Rissole
Also known as:
ca - Catalan: Rissoles
cy - Welsh: Risol
es - Spanish: Rissole
fr - French: Rissoles
hy - Armenian: Ռիսոլե
id - Indonesian: Risoles
jv - Javanese: Risoles
min - Minangkabau: Risoles
pt - Portuguese: Rissole
ru - Russian: Рисоль
su - Sundanese: Risoles
uk - Ukrainian: Рісоля
Category: fritter (croquette)
Cuisine: French
Associated cuisines: French, British, Irish, Polish, Portuguese, Australian, New Zealand, Indonesian
Area: France, Great Britain, Ireland, Poland, Portugal, Australia, New Zealand, Indonesia
Countries: France, United Kingdom, Ireland, Poland, Portugal, Australia, New Zealand, Indonesia
Region: Global

This dish is a ball or flattened cake of chopped meat, fish, or Vegetable mixed with herbs or spices, then coated in breadcrumbs and fried.

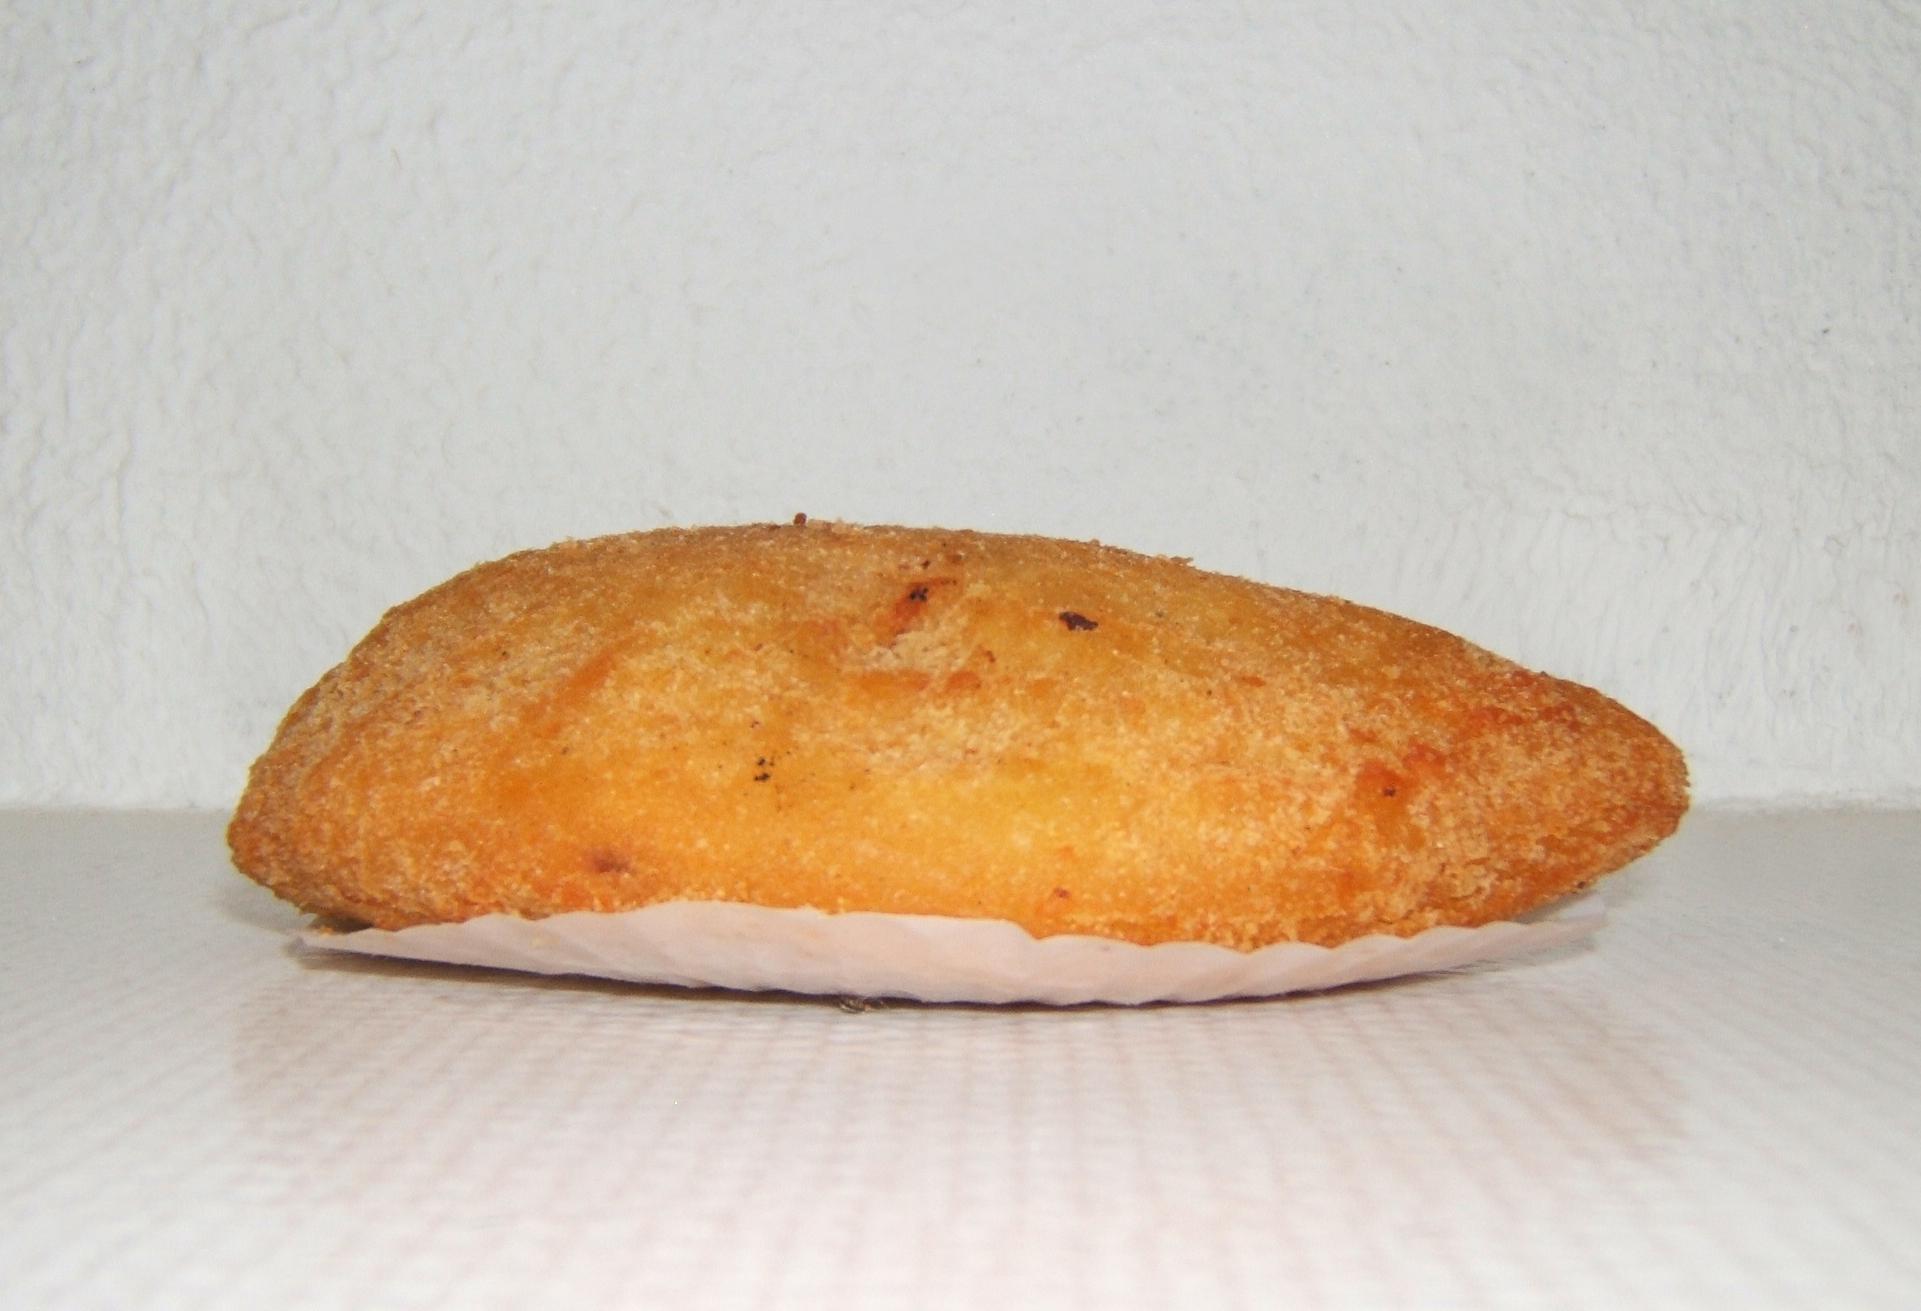
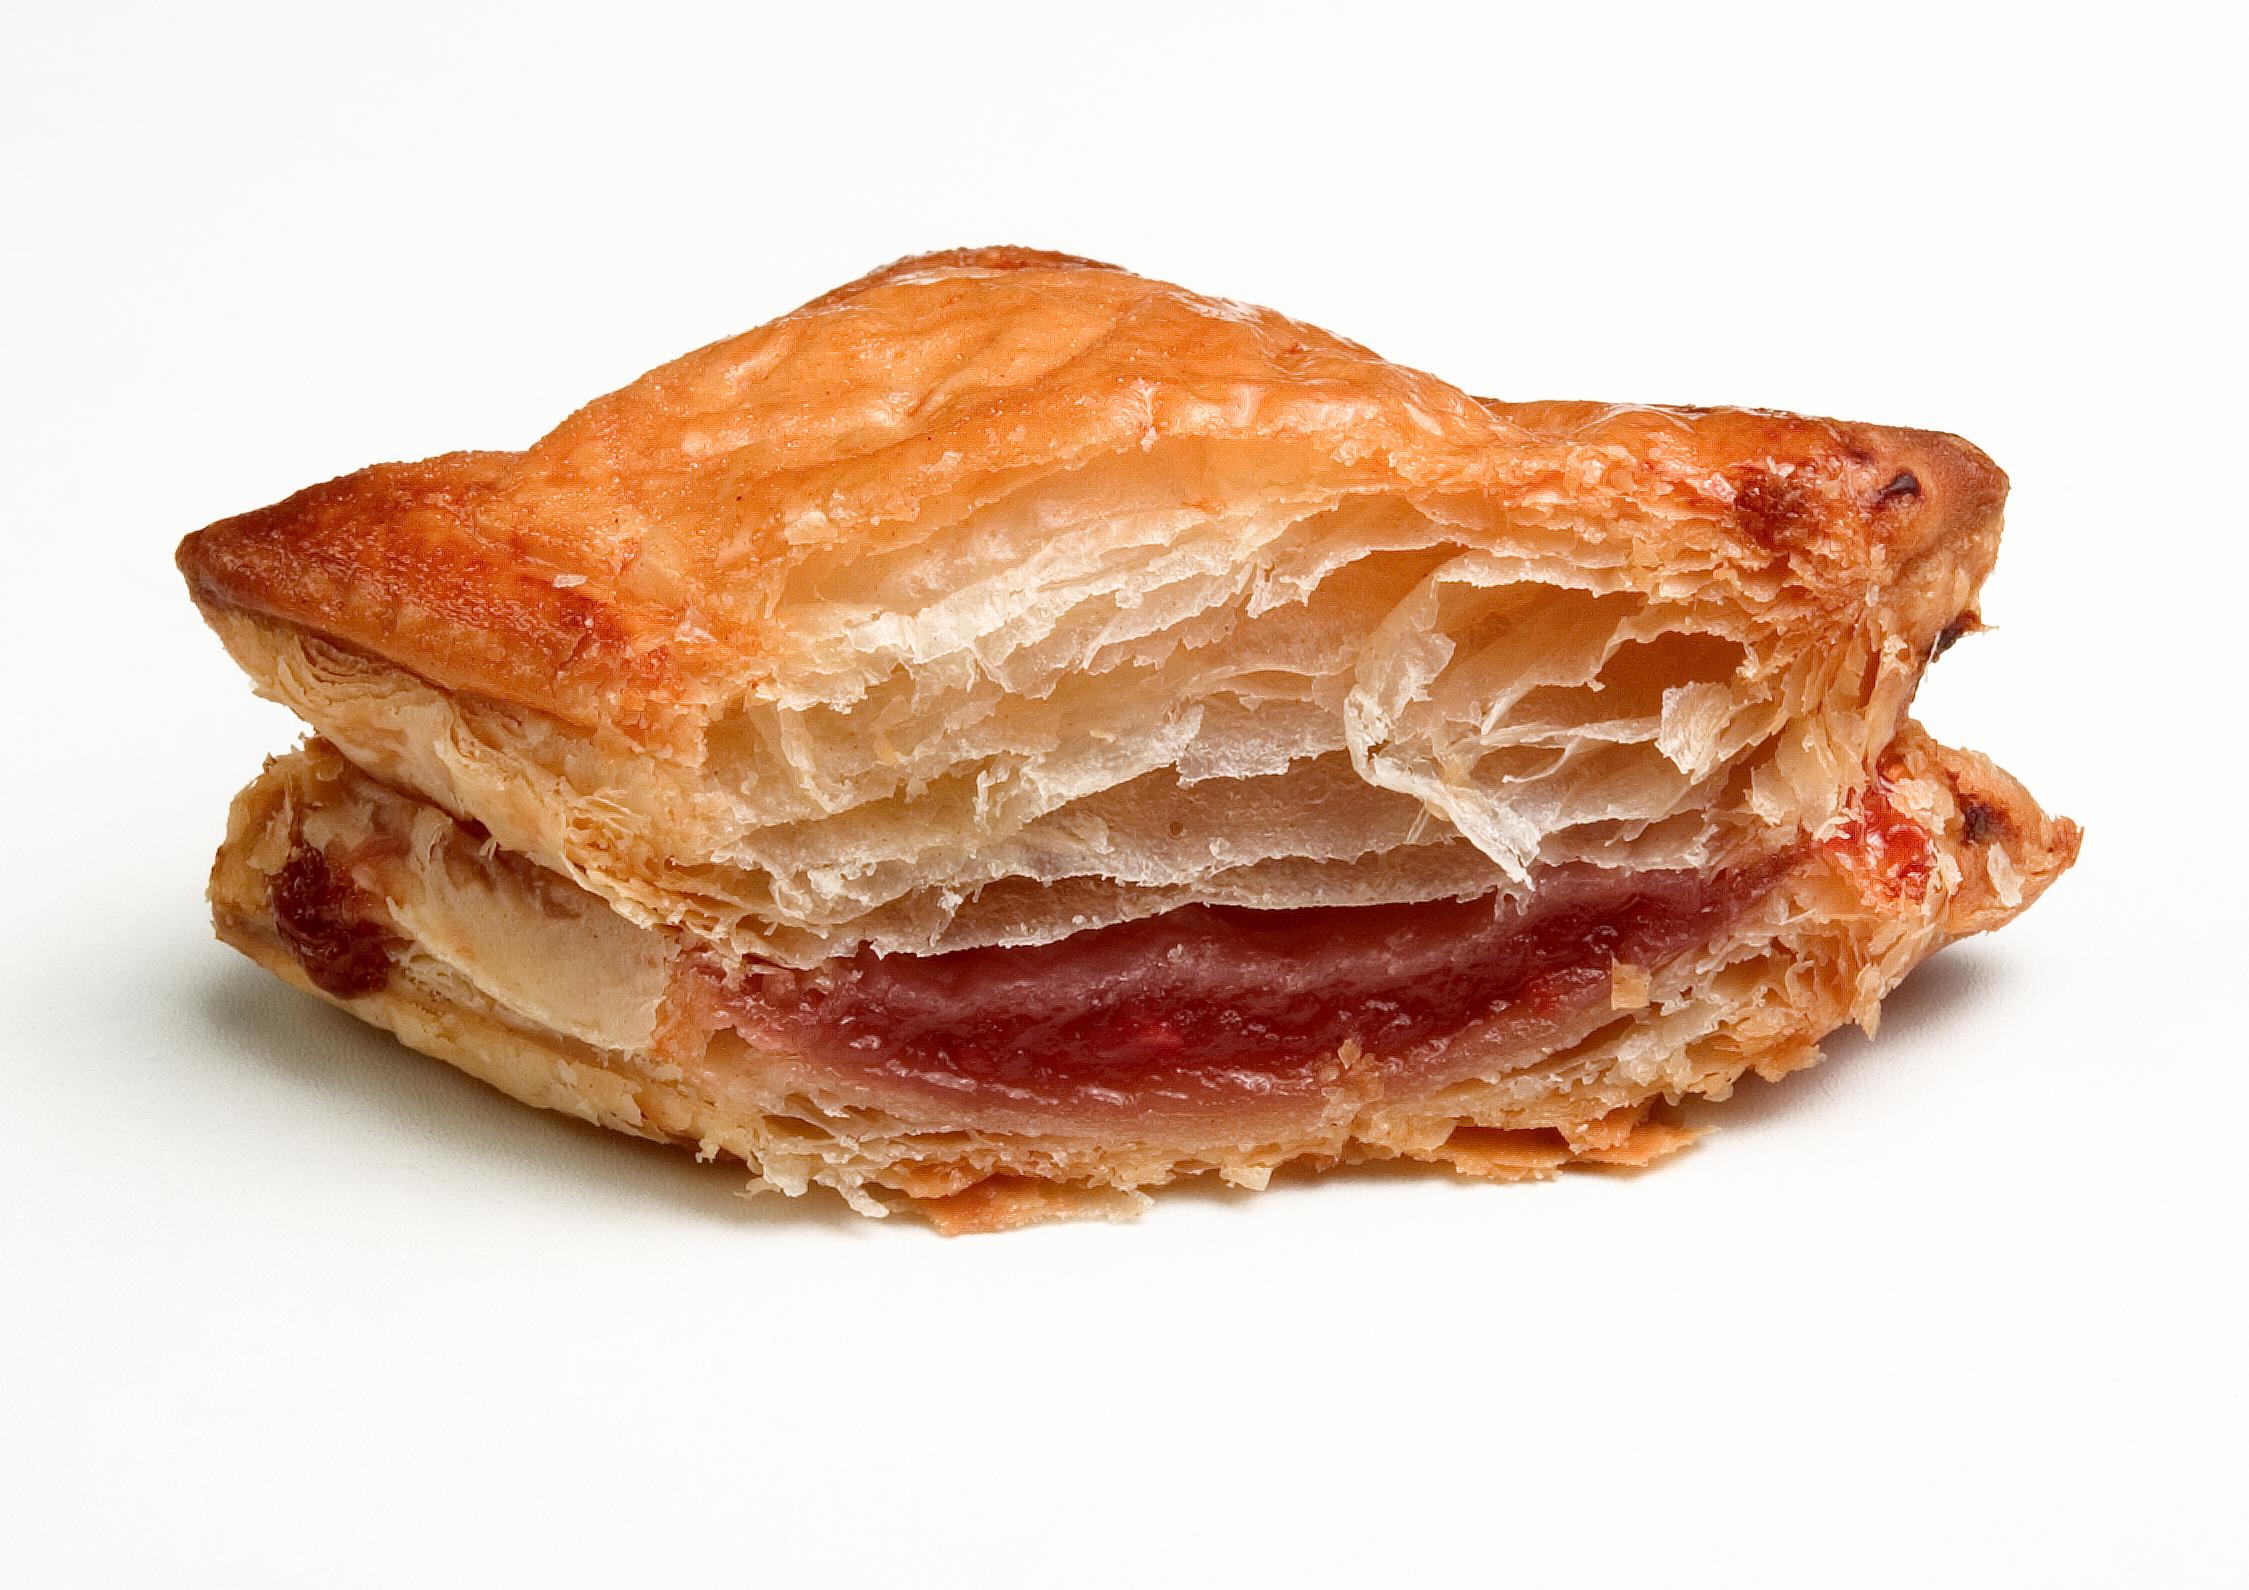
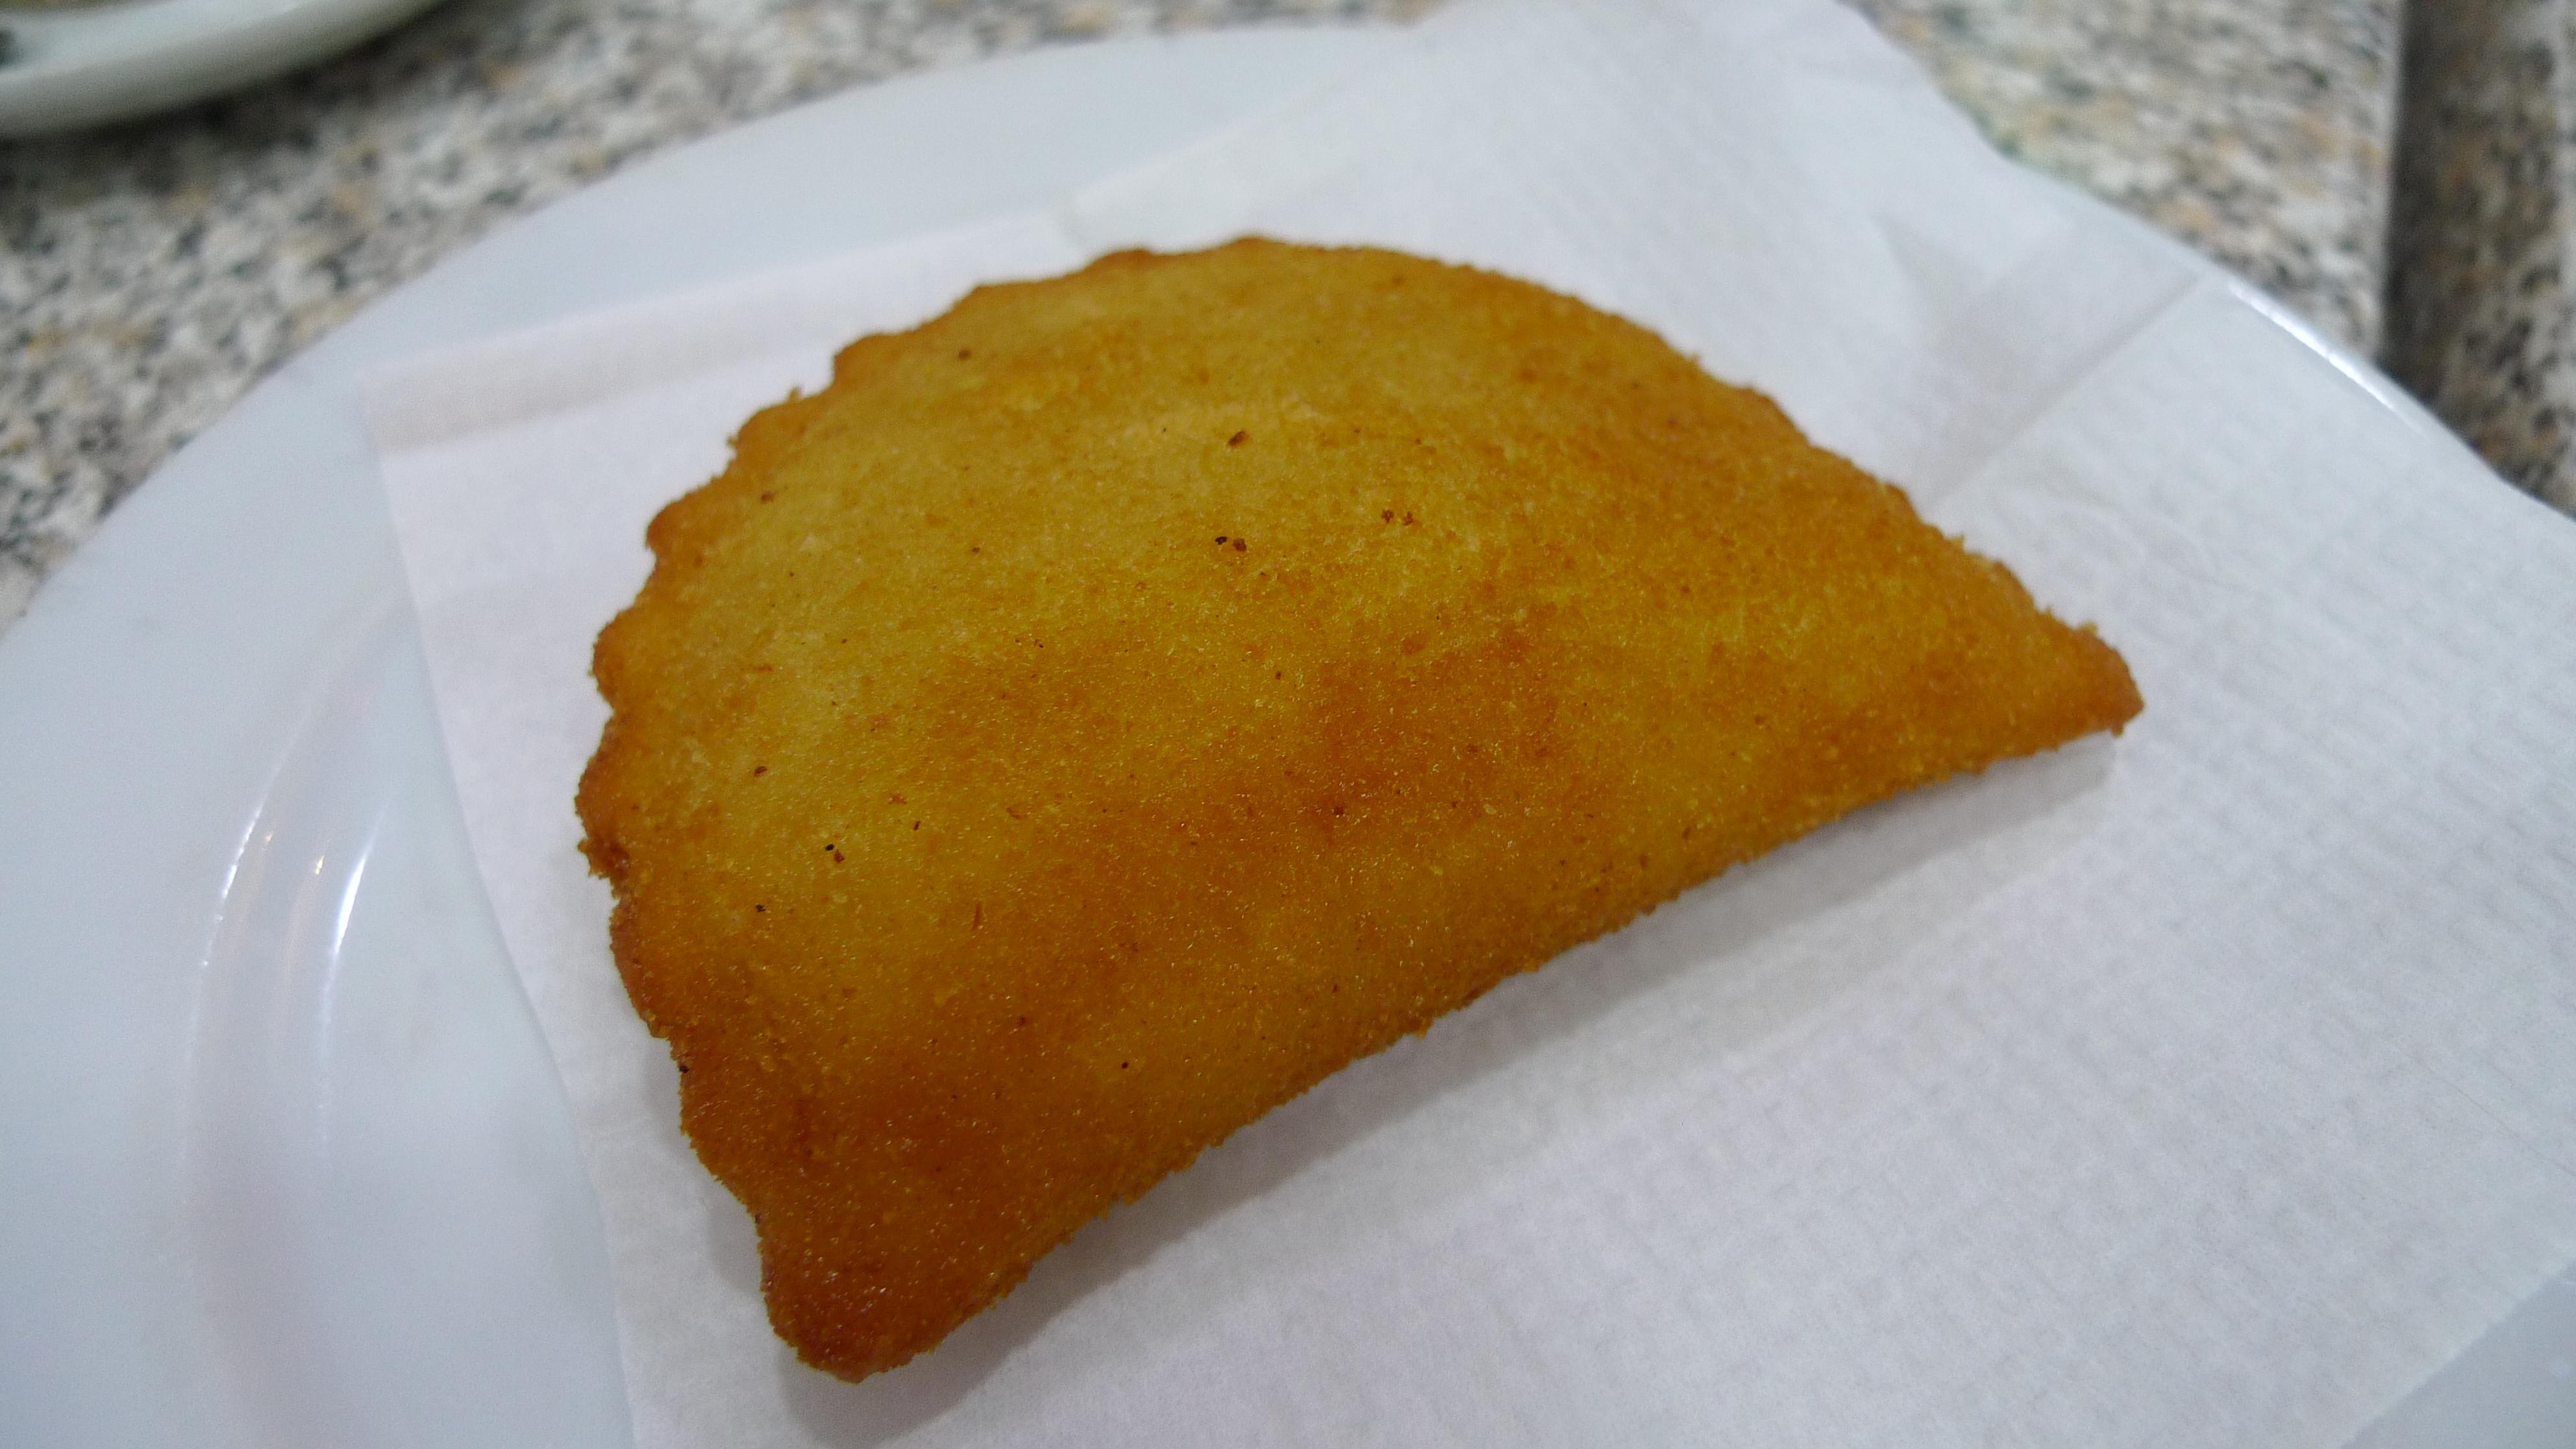
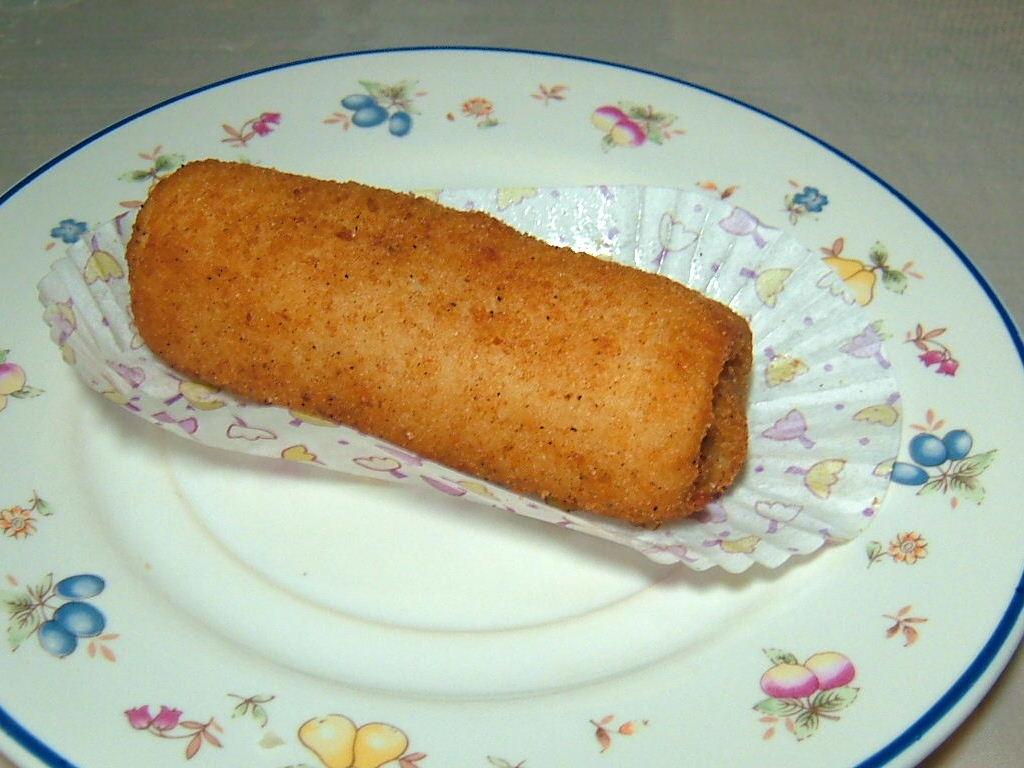